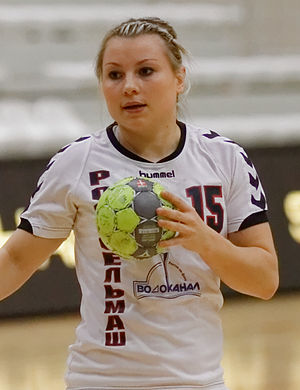
Marina Sudakova
Marina Vladimirovna Sudakova tidligere Jartseva er en tidligere kvindelig russisk håndboldspiller, der optrådte for Ruslands kvindehåndboldlandshold.